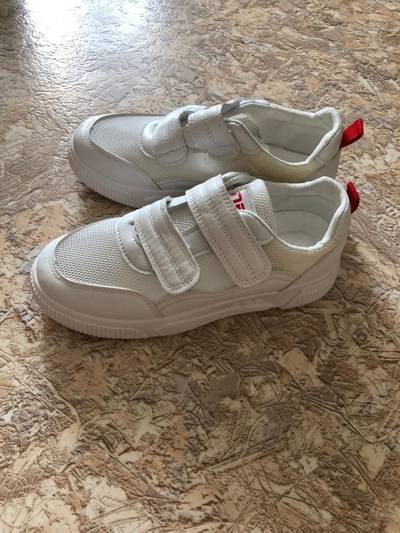
Waste category: shoes